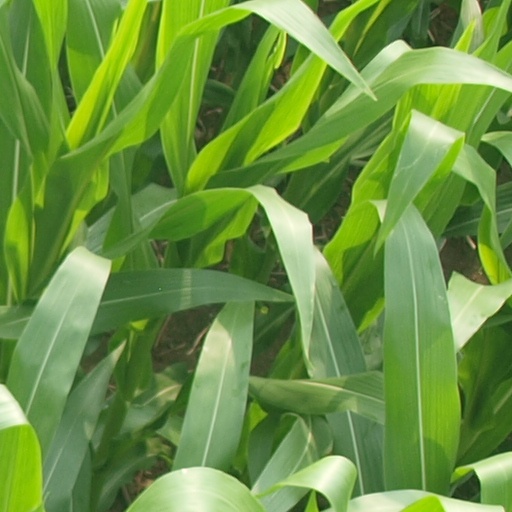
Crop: maize; corn